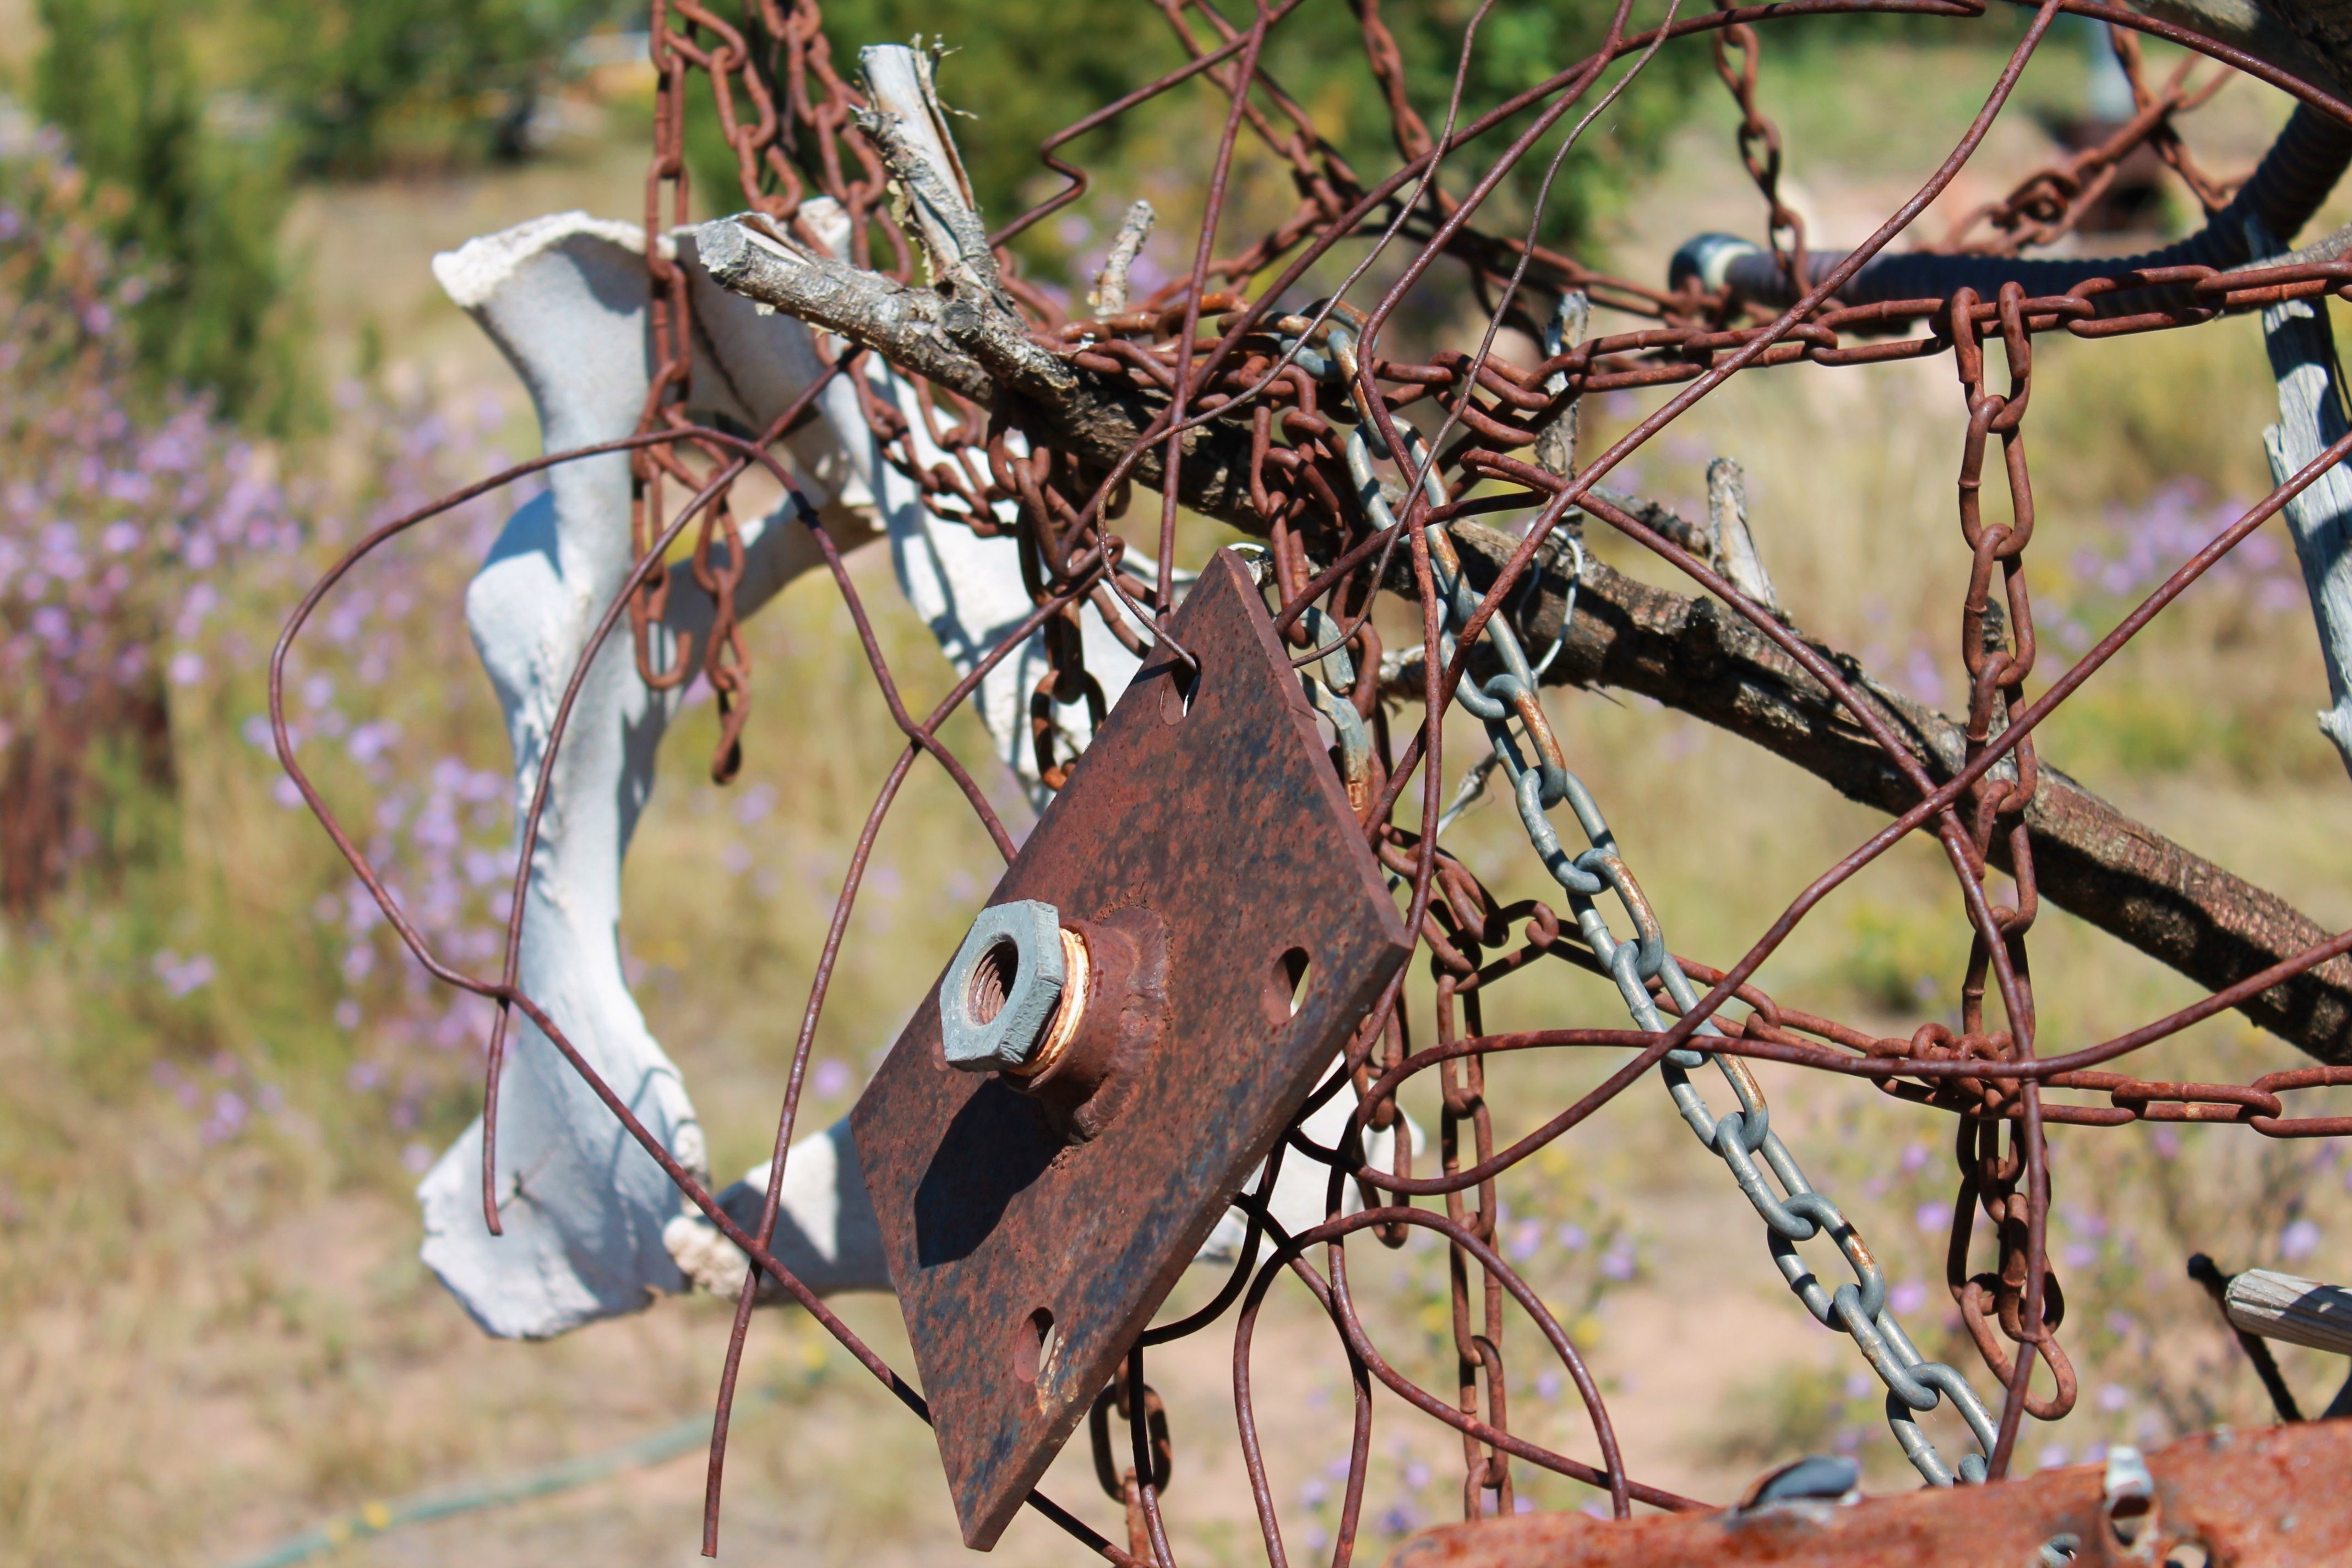
landscape, tree, branch, bird, vintage, leaf, desert, chain, flower, old, wire, wildlife, rust, spring, scenic, autumn, artistic, fauna, bone, twig, new mexico, outdoors, sunny, art, design, culture, hardware, style, recycled, artsy, eclectic, visionary, southwestern, santa fe, yard art, outdoor art, recycled art, repurposed materials